2019 NCAA Division I men's soccer championship game

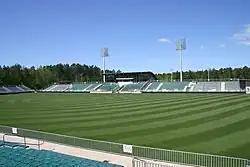
WakeMed Soccer Park hosted the final

The 2019 NCAA Division I men's soccer championship game (also known as the 2019 NCAA Division I Men's College Cup) was played on December 15, 2019, at WakeMed Soccer Park in Cary, North Carolina and determined the winner of the 2019 NCAA Division I Men's Soccer Tournament, the national collegiate soccer championship in the United States. This was the 61st edition of the oldest active competition in United States college soccer.